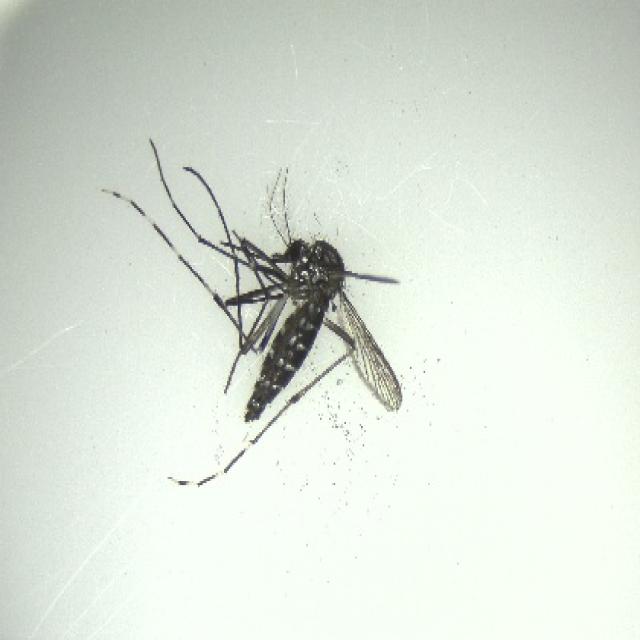
Species: aedes_albopictus